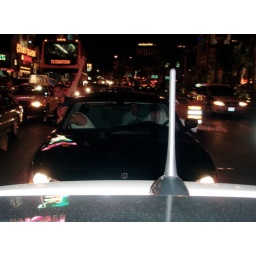
I got a lot of pictures of my roof trying to get my friends in the car behind me!